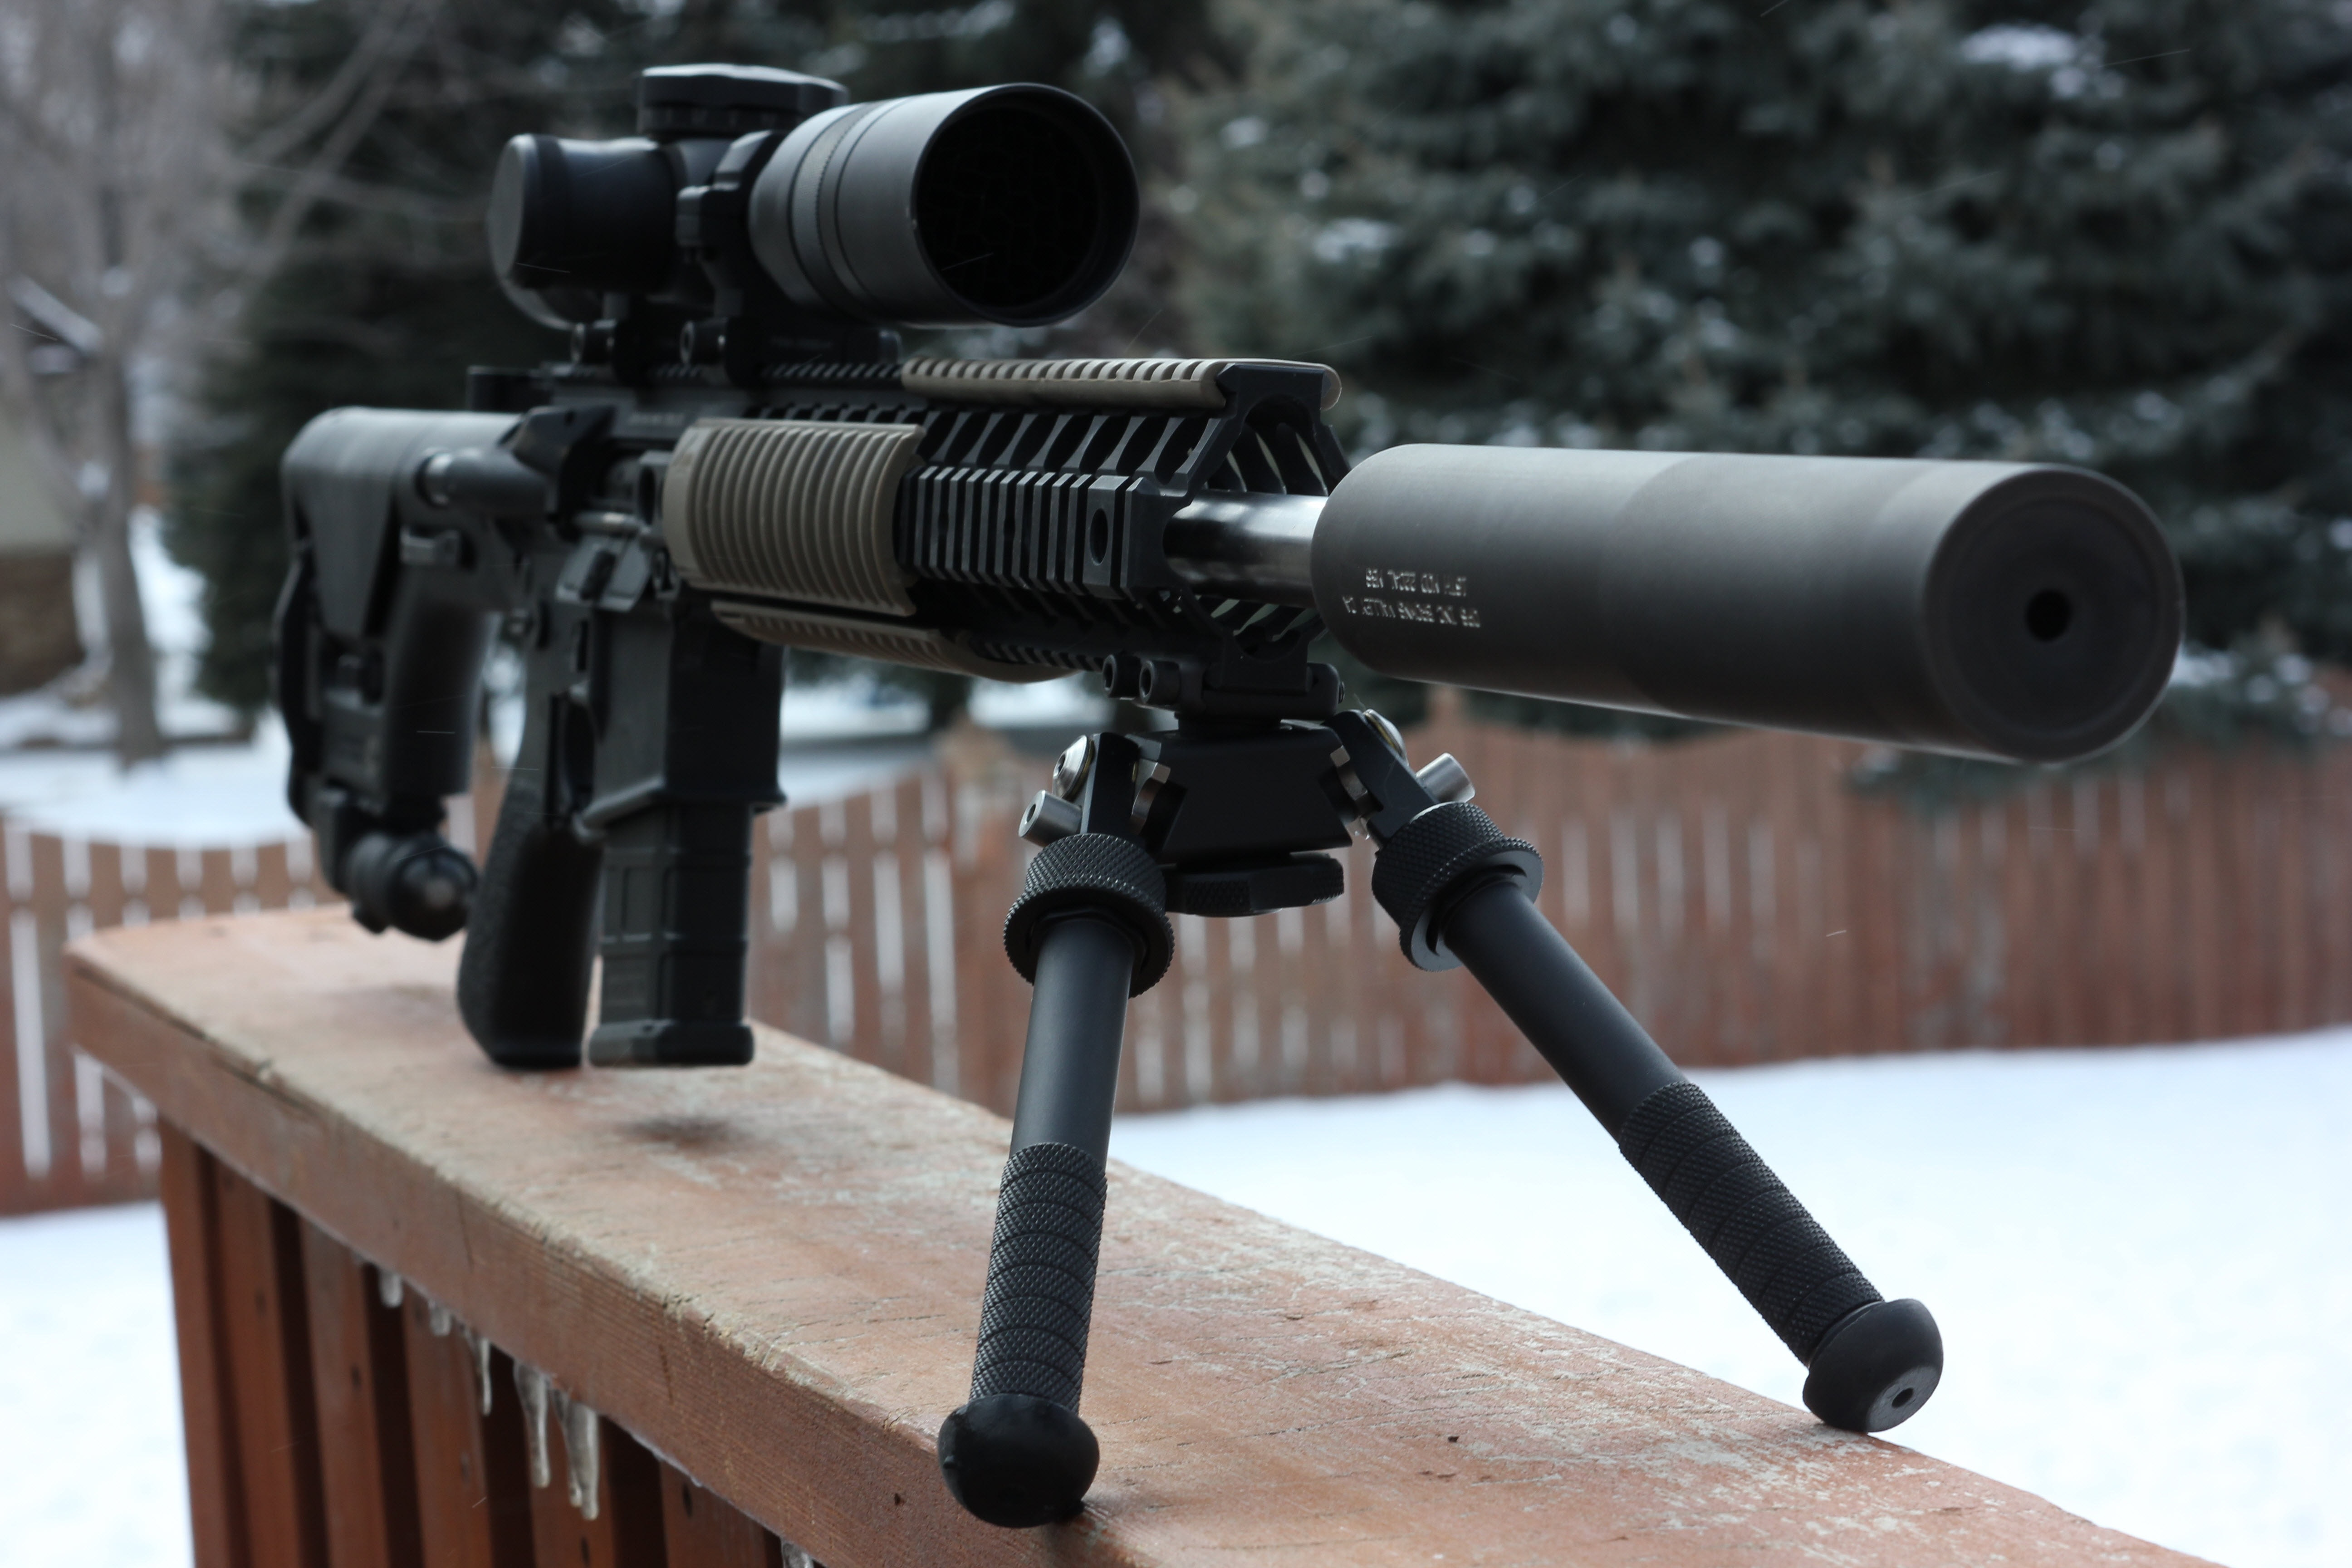
military, soldier, weapon, gun, rifle, cannon, firearm, sniper, machine gun, gun barrel, airsoft, dmr, sniper rifle